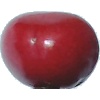
Label: Cherry 2